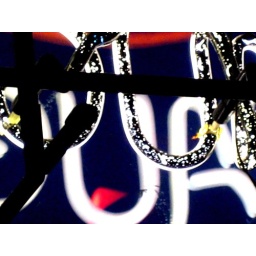
A beer sign in the window of Ireland's 32nd.